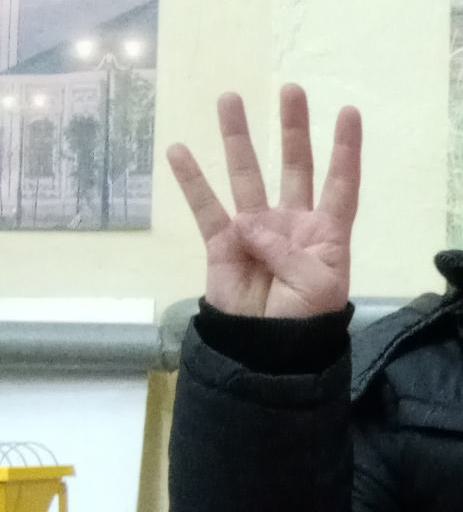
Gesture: four